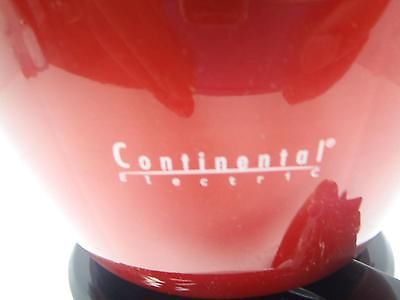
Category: coffee maker